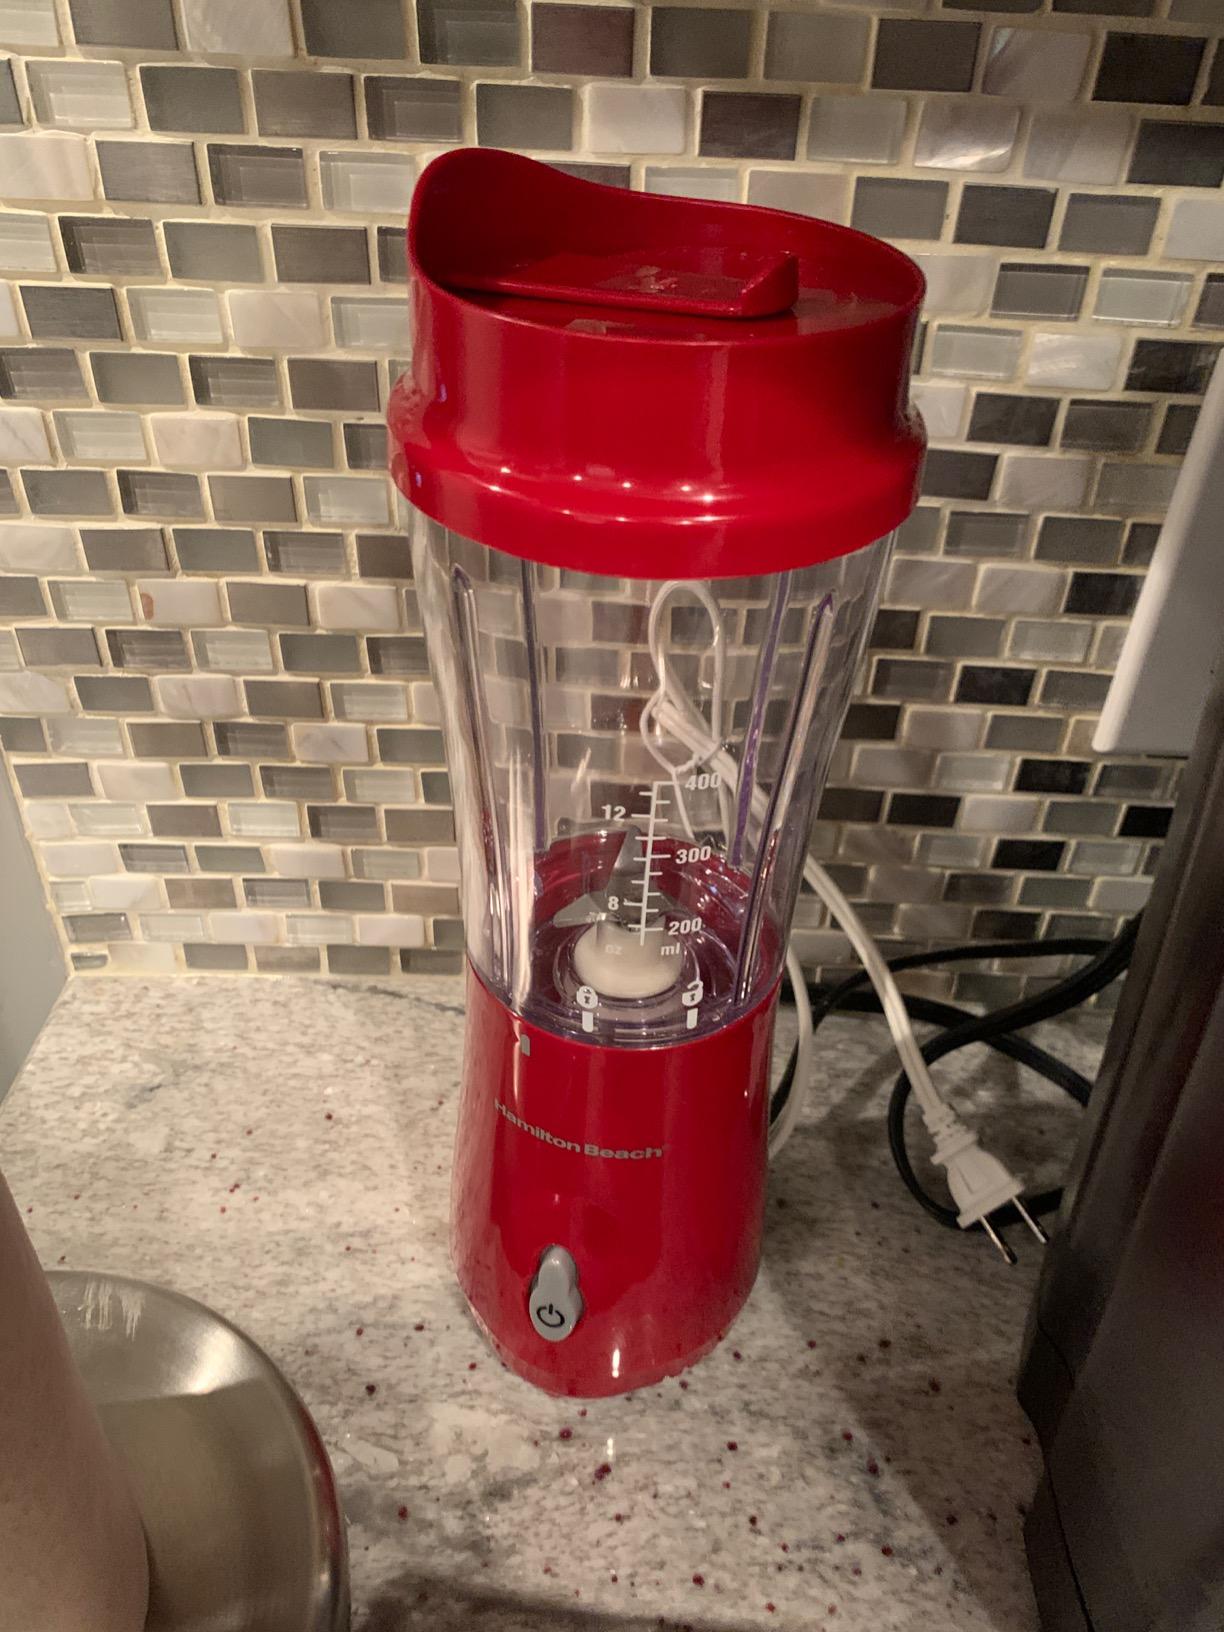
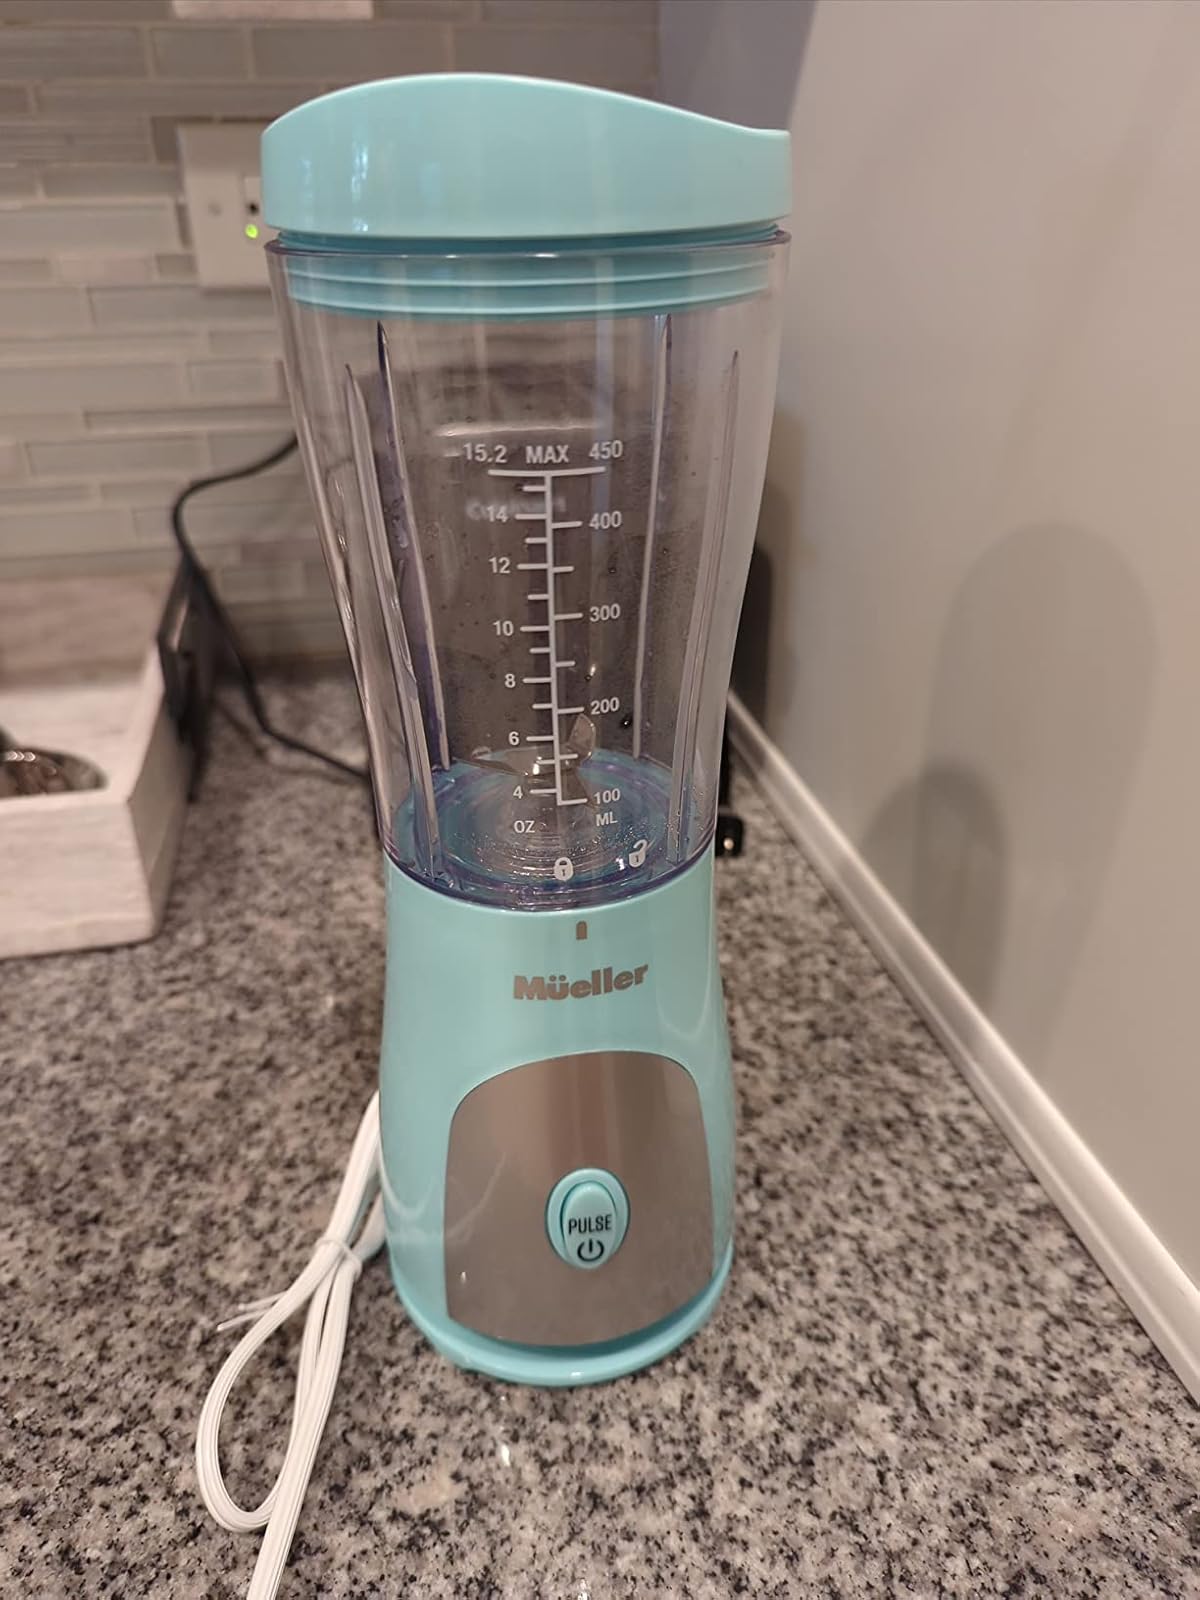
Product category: items_blender
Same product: no